Bilal (American singer)

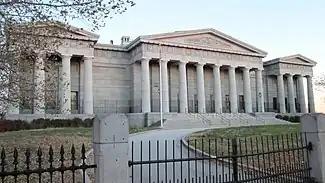
The Philadelphia High School for the Creative and Performing Arts, Bilal's alma mater

Bilal was born Bilal Sayeed Oliver in Germantown, Philadelphia, Pennsylvania. He grew up in a religiously mixed household, his mother being Christian and his father Muslim. When he was 11 he became choir director at his mother's church, and at 14 he formed a group and performed gigs at the Blue Moon Cafe in Philadelphia. As a formative experience, he cites his father taking him to the city's jazz clubs. "I used to have to sit in the back where the cigarette machine was. They had a curtain they could put over me just in case the police came", he recalls to "Beat" magazine: